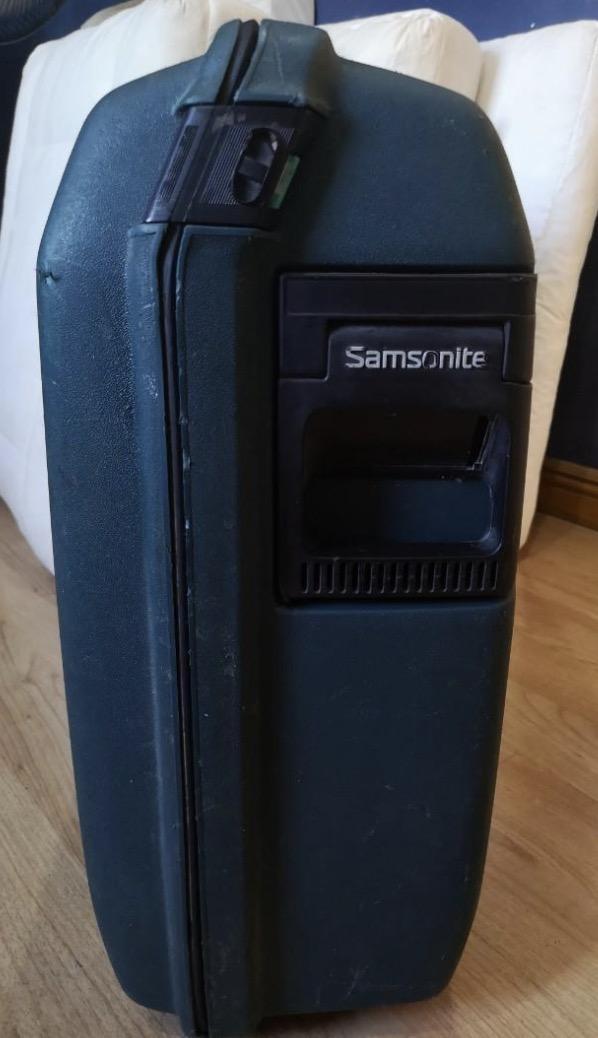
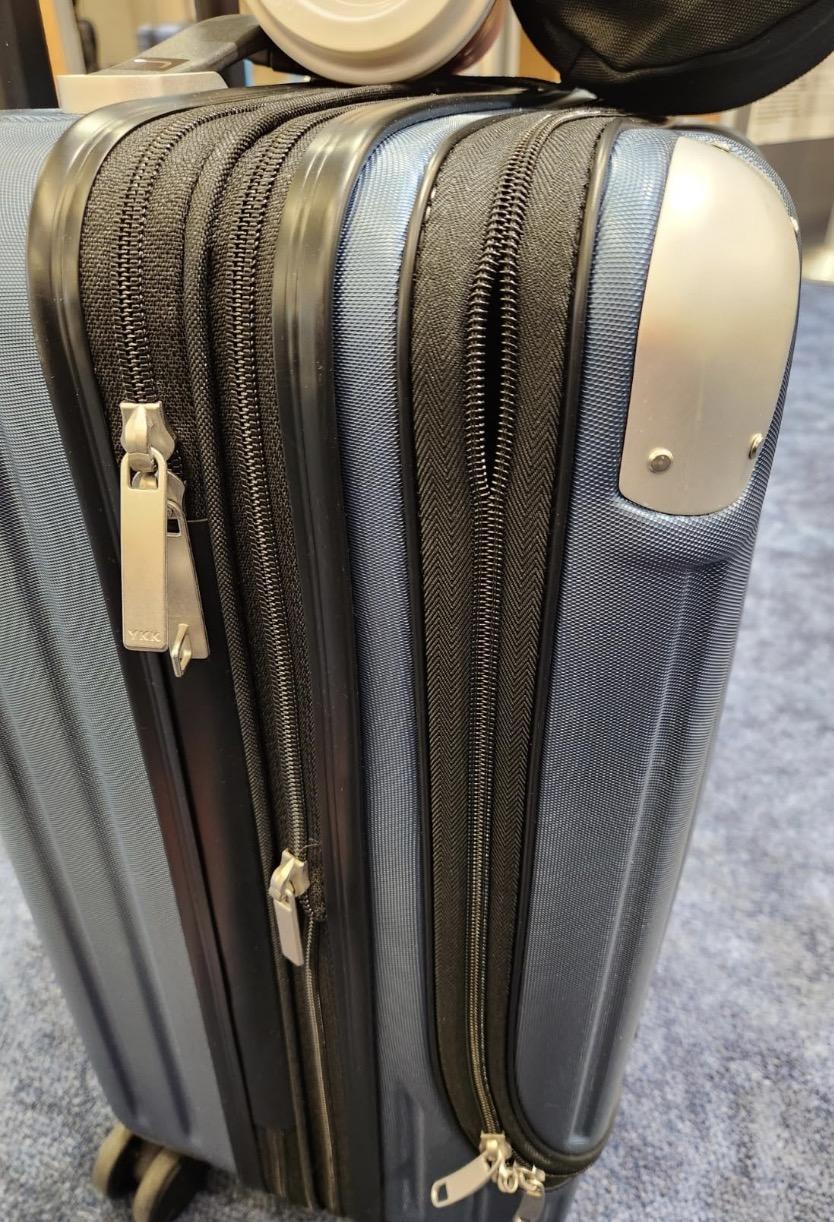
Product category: items_tea
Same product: no